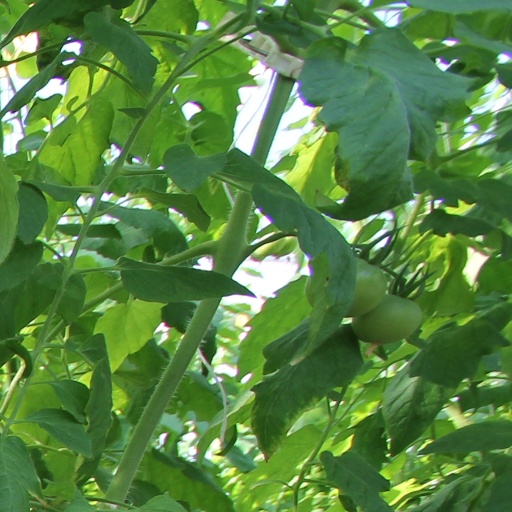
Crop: tomato